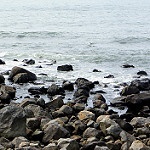
Label: sea